Chestnut-crowned babbler

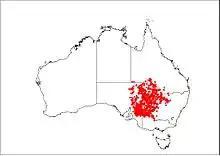
Distribution of the chestnut-crowned babbler (BirdLife Australia Atlas Project)

Chestnut-crowned babblers are found in inland areas of south-eastern Australia, including parts of western New South Wales, south-western Queensland, eastern South Australia and north-western Victoria. Its distribution lies within the south-eastern Lake Eyre Basin and the western Murray-Darling Basin.